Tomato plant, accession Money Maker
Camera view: horizontal (90 deg, fisheye); turntable rotation: 120 degrees
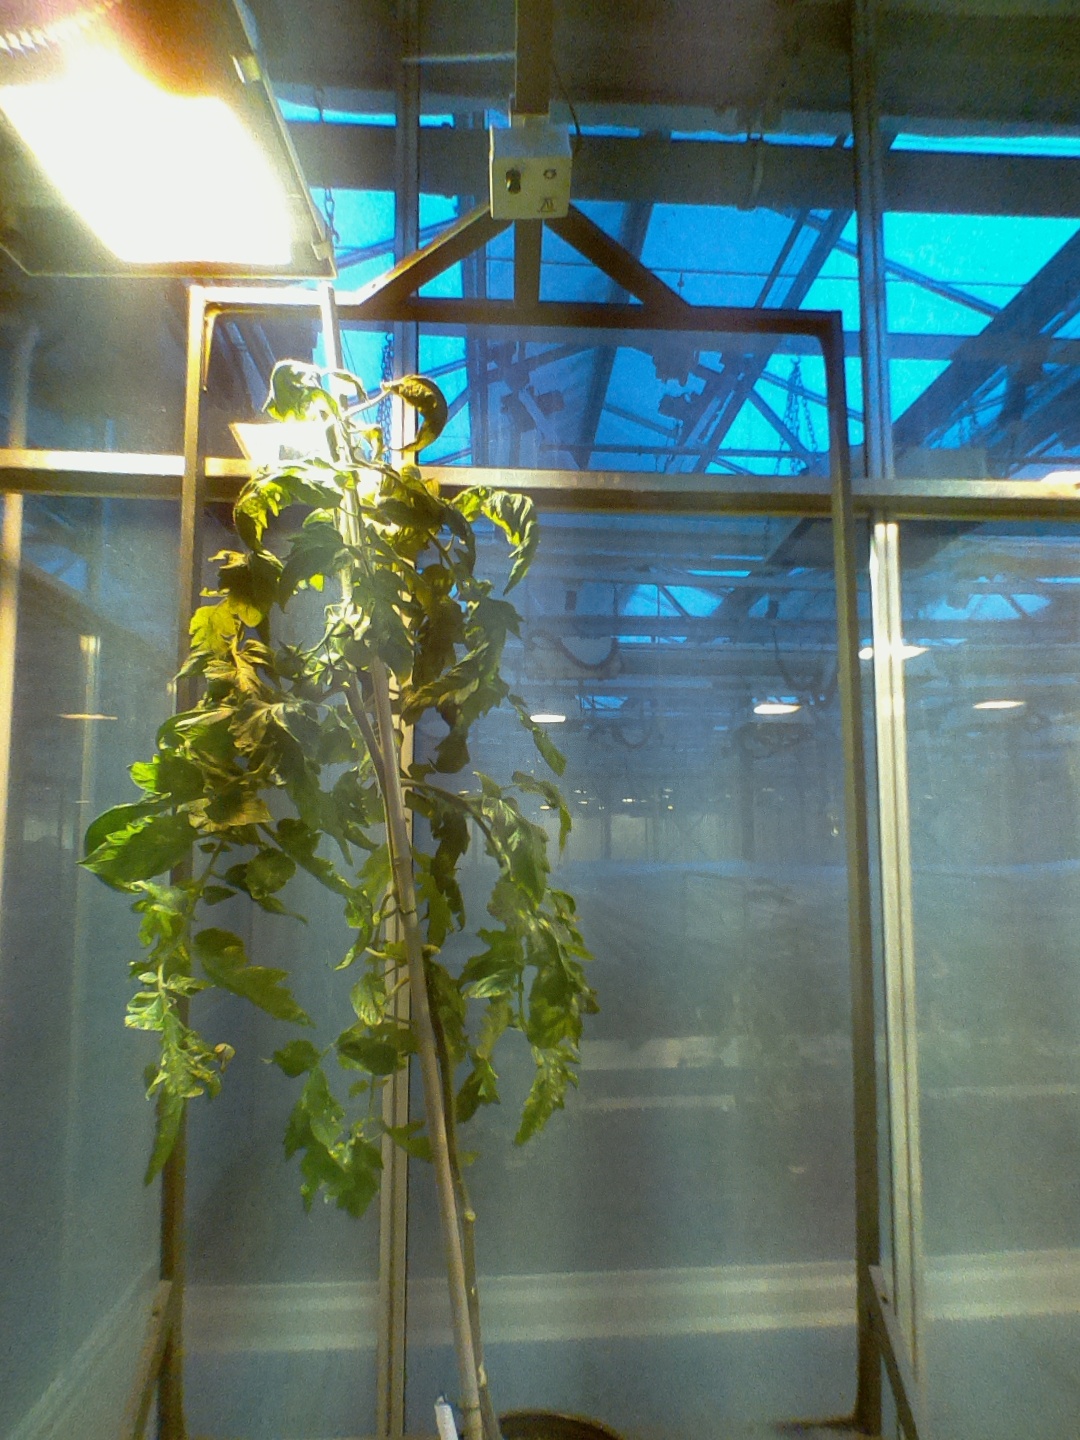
BBCH growth stage 74: 40%-50% of final fruit size